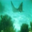
Label: ray